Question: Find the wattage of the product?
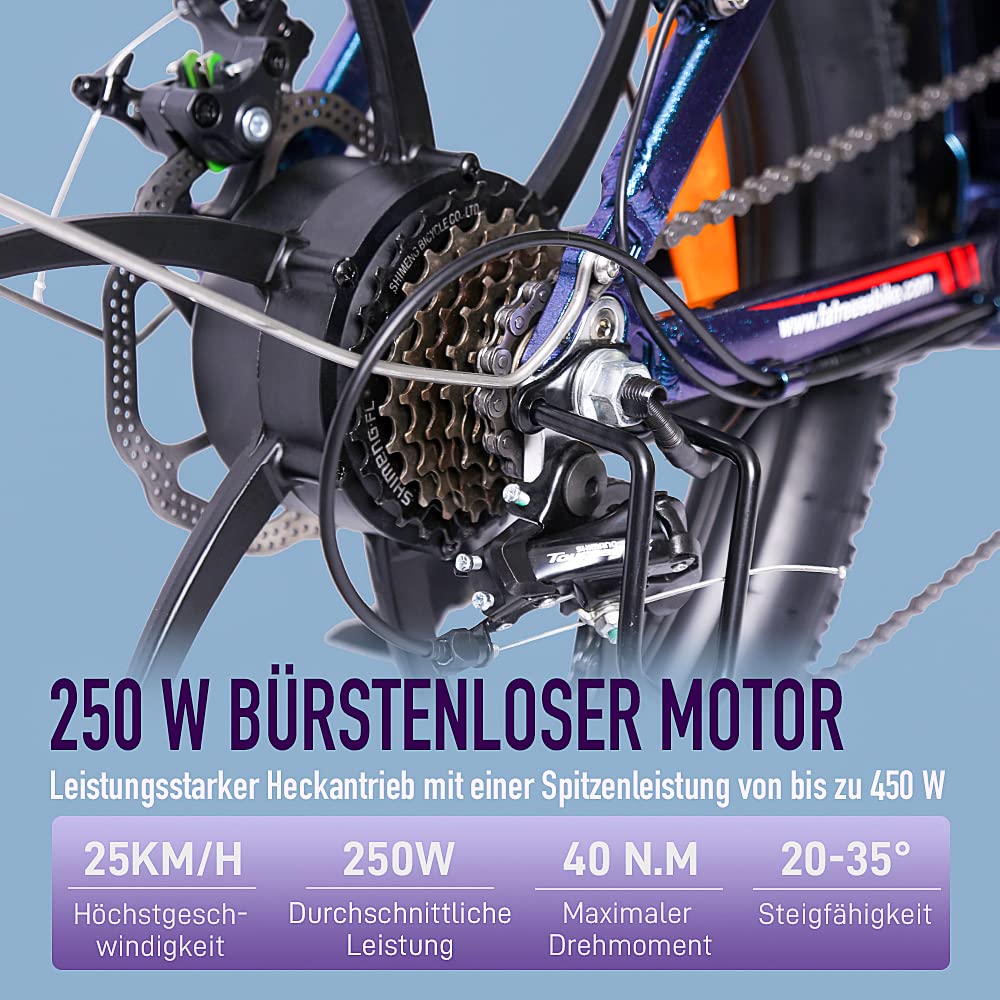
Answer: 250.0 watt